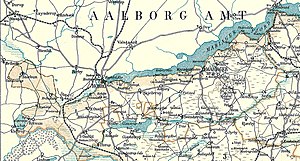
Onsild Herred
Onsild Herred omkring 1900
Kort over Onsild Herred i den vestlige del af Randers Amt
Onsild Herred var et herred i det tidligere Randers Amt.